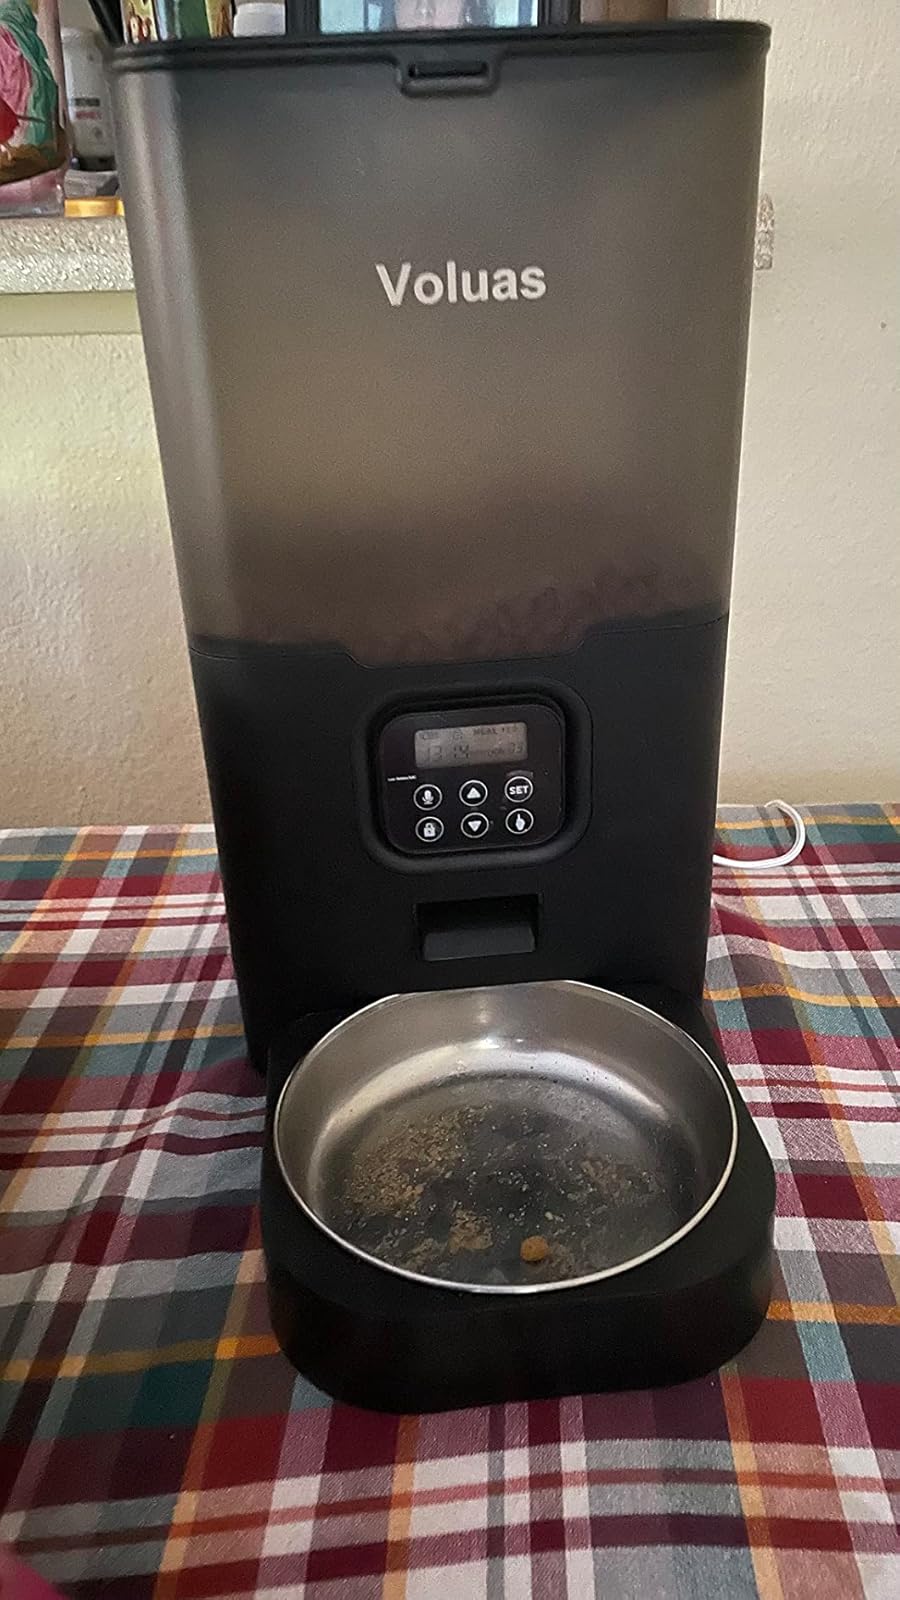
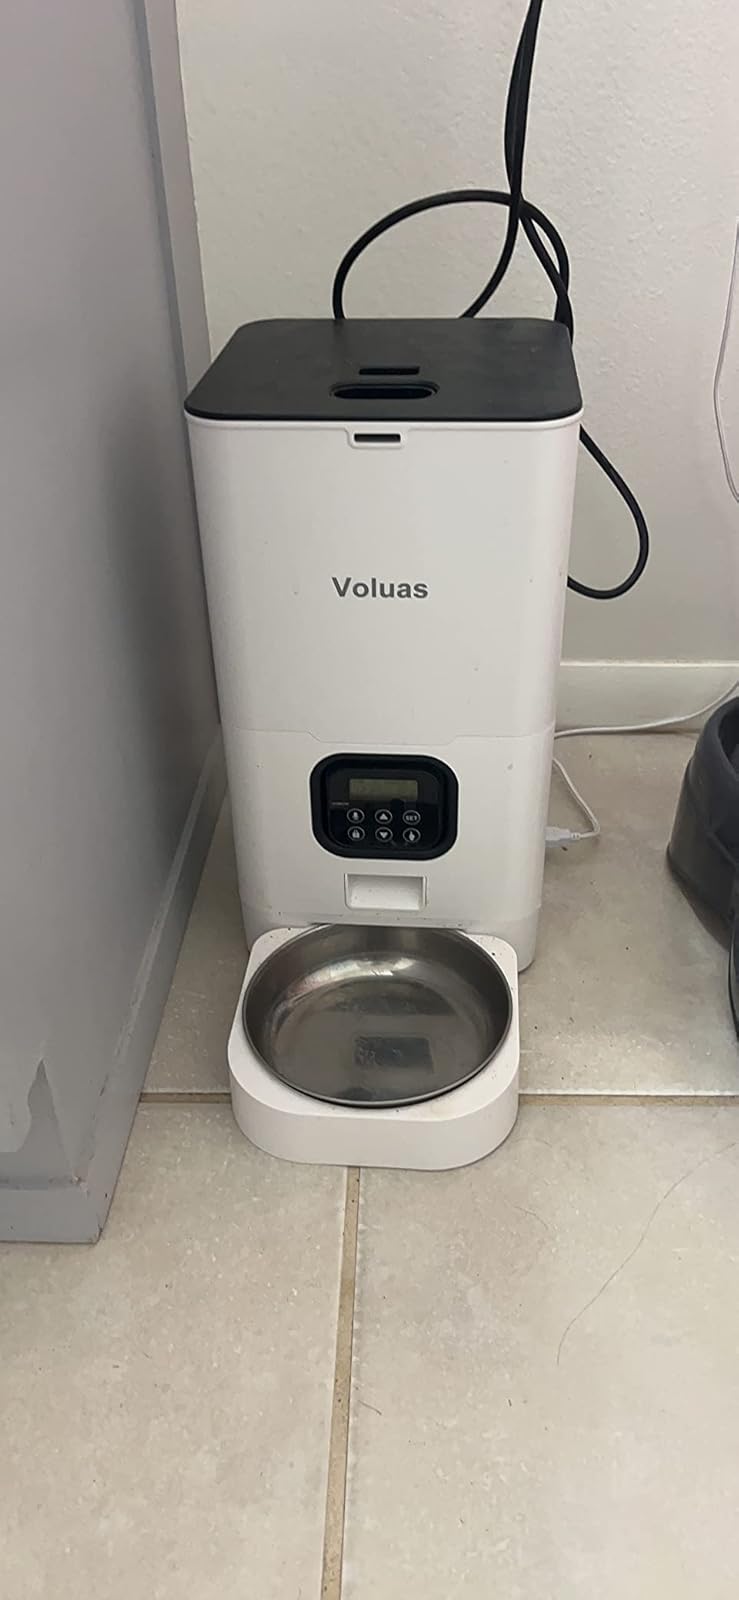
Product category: items_feeder
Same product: no